With Folded Hands ...

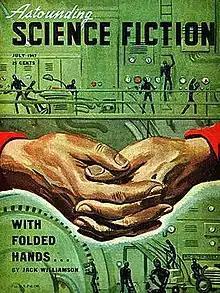
"Astounding Science Fiction" cover by William Timmins

"With Folded Hands..." is a 1947 science fiction novelette by American writer Jack Williamson (1908–2006). In writing it, Williamson was influenced by the aftermath of World War II, the atomic bombings of Hiroshima and Nagasaki, and his concern that "some of the technological creations we had developed with the best intentions might have disastrous consequences in the long run."